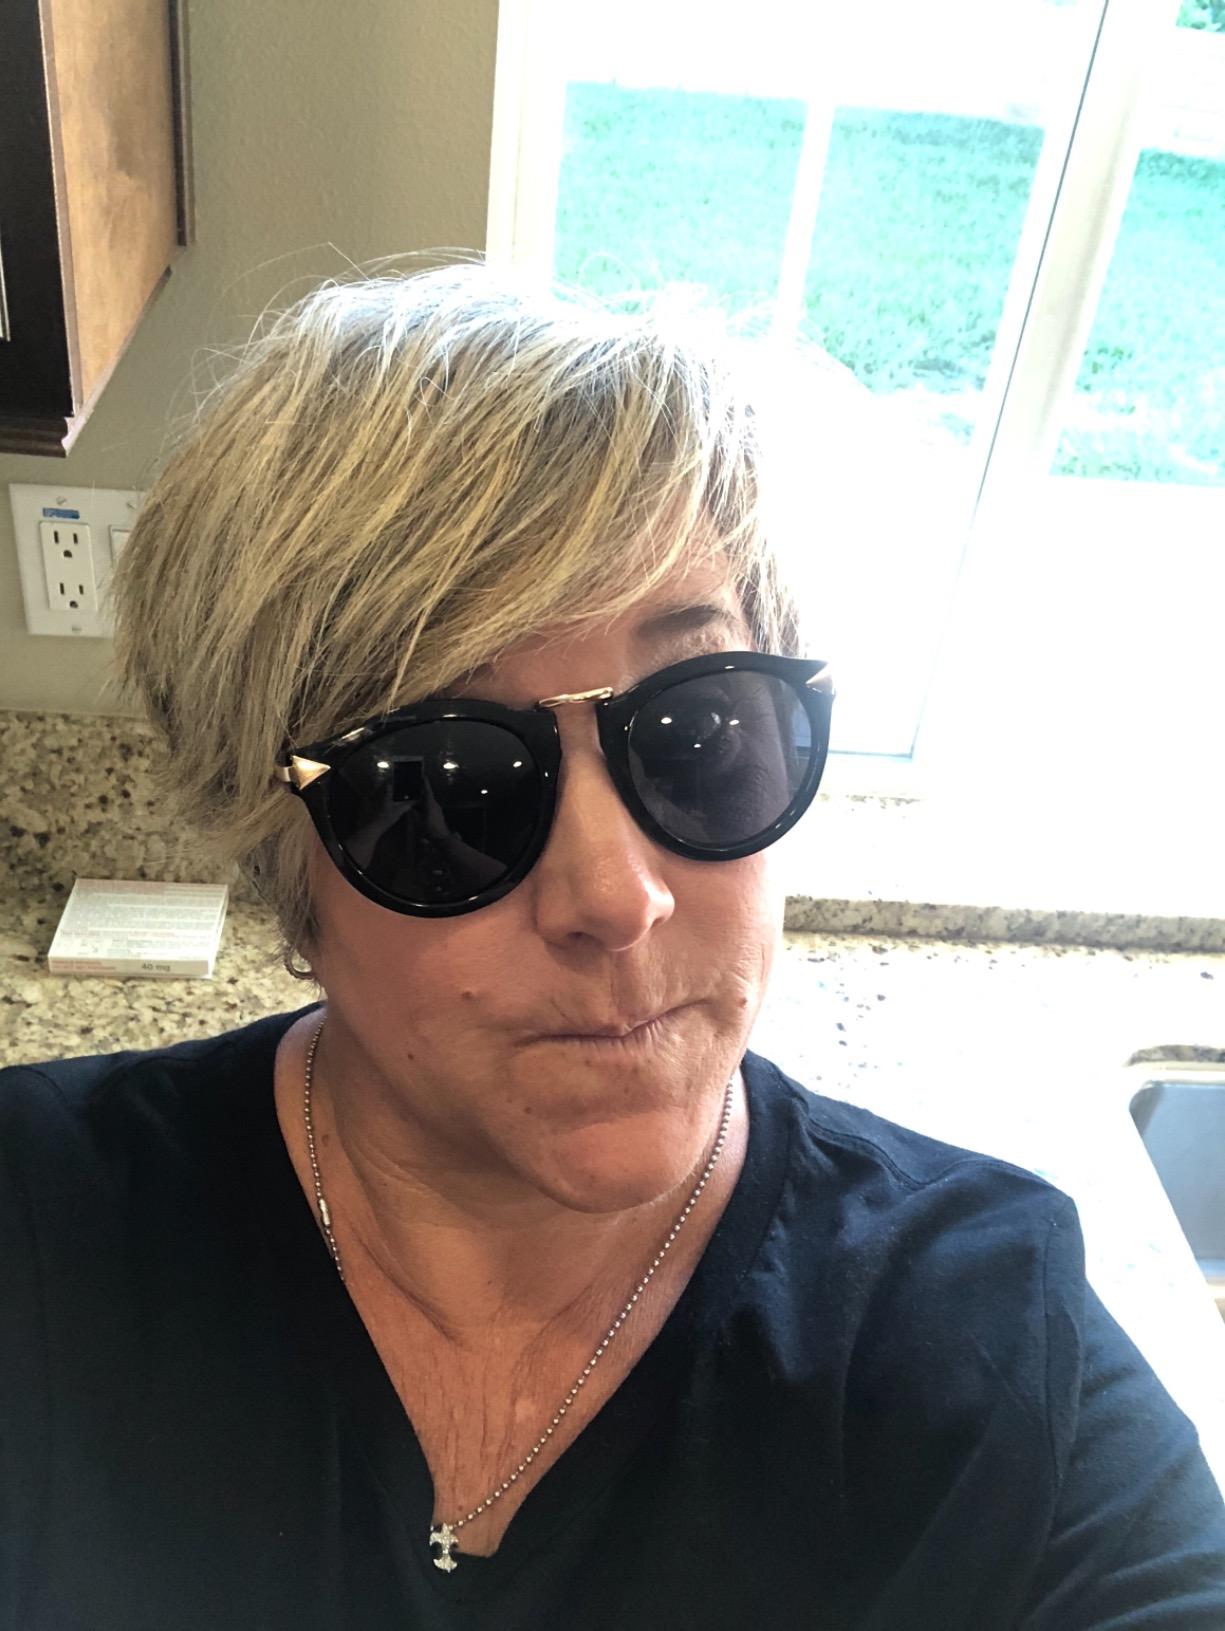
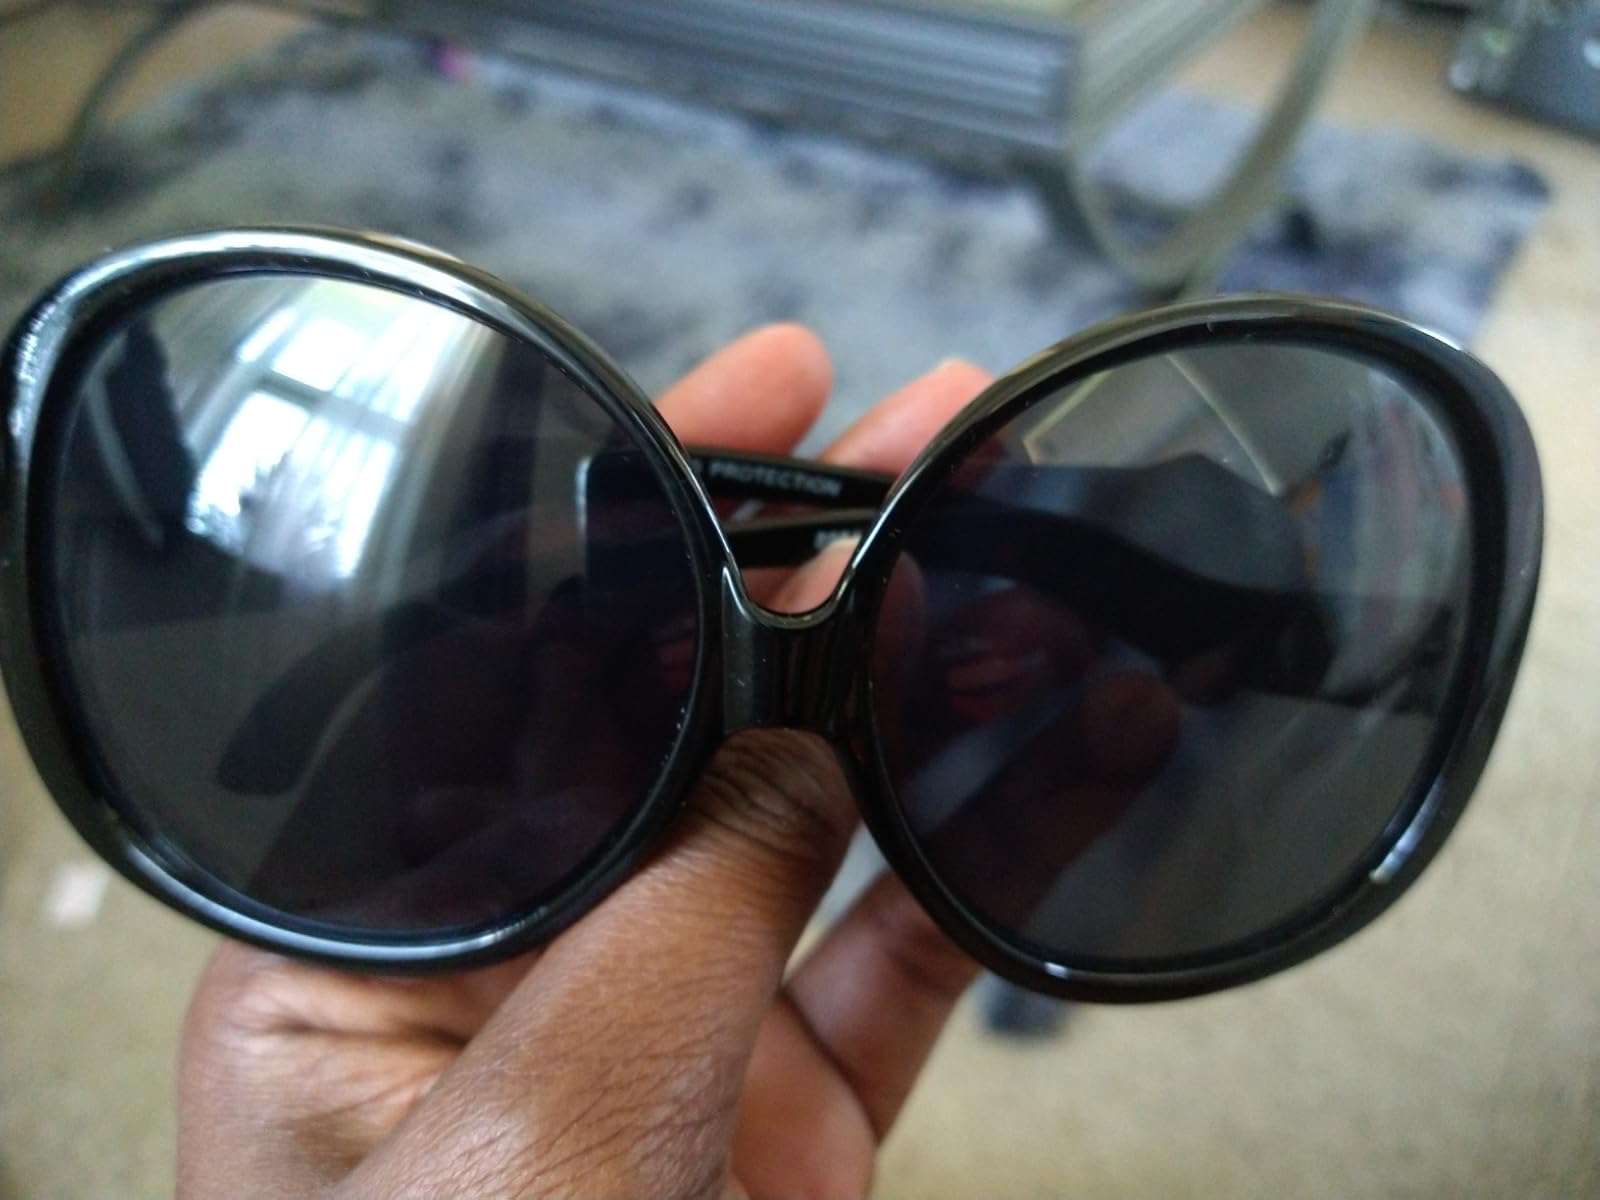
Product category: accessories_sunglasses
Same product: no